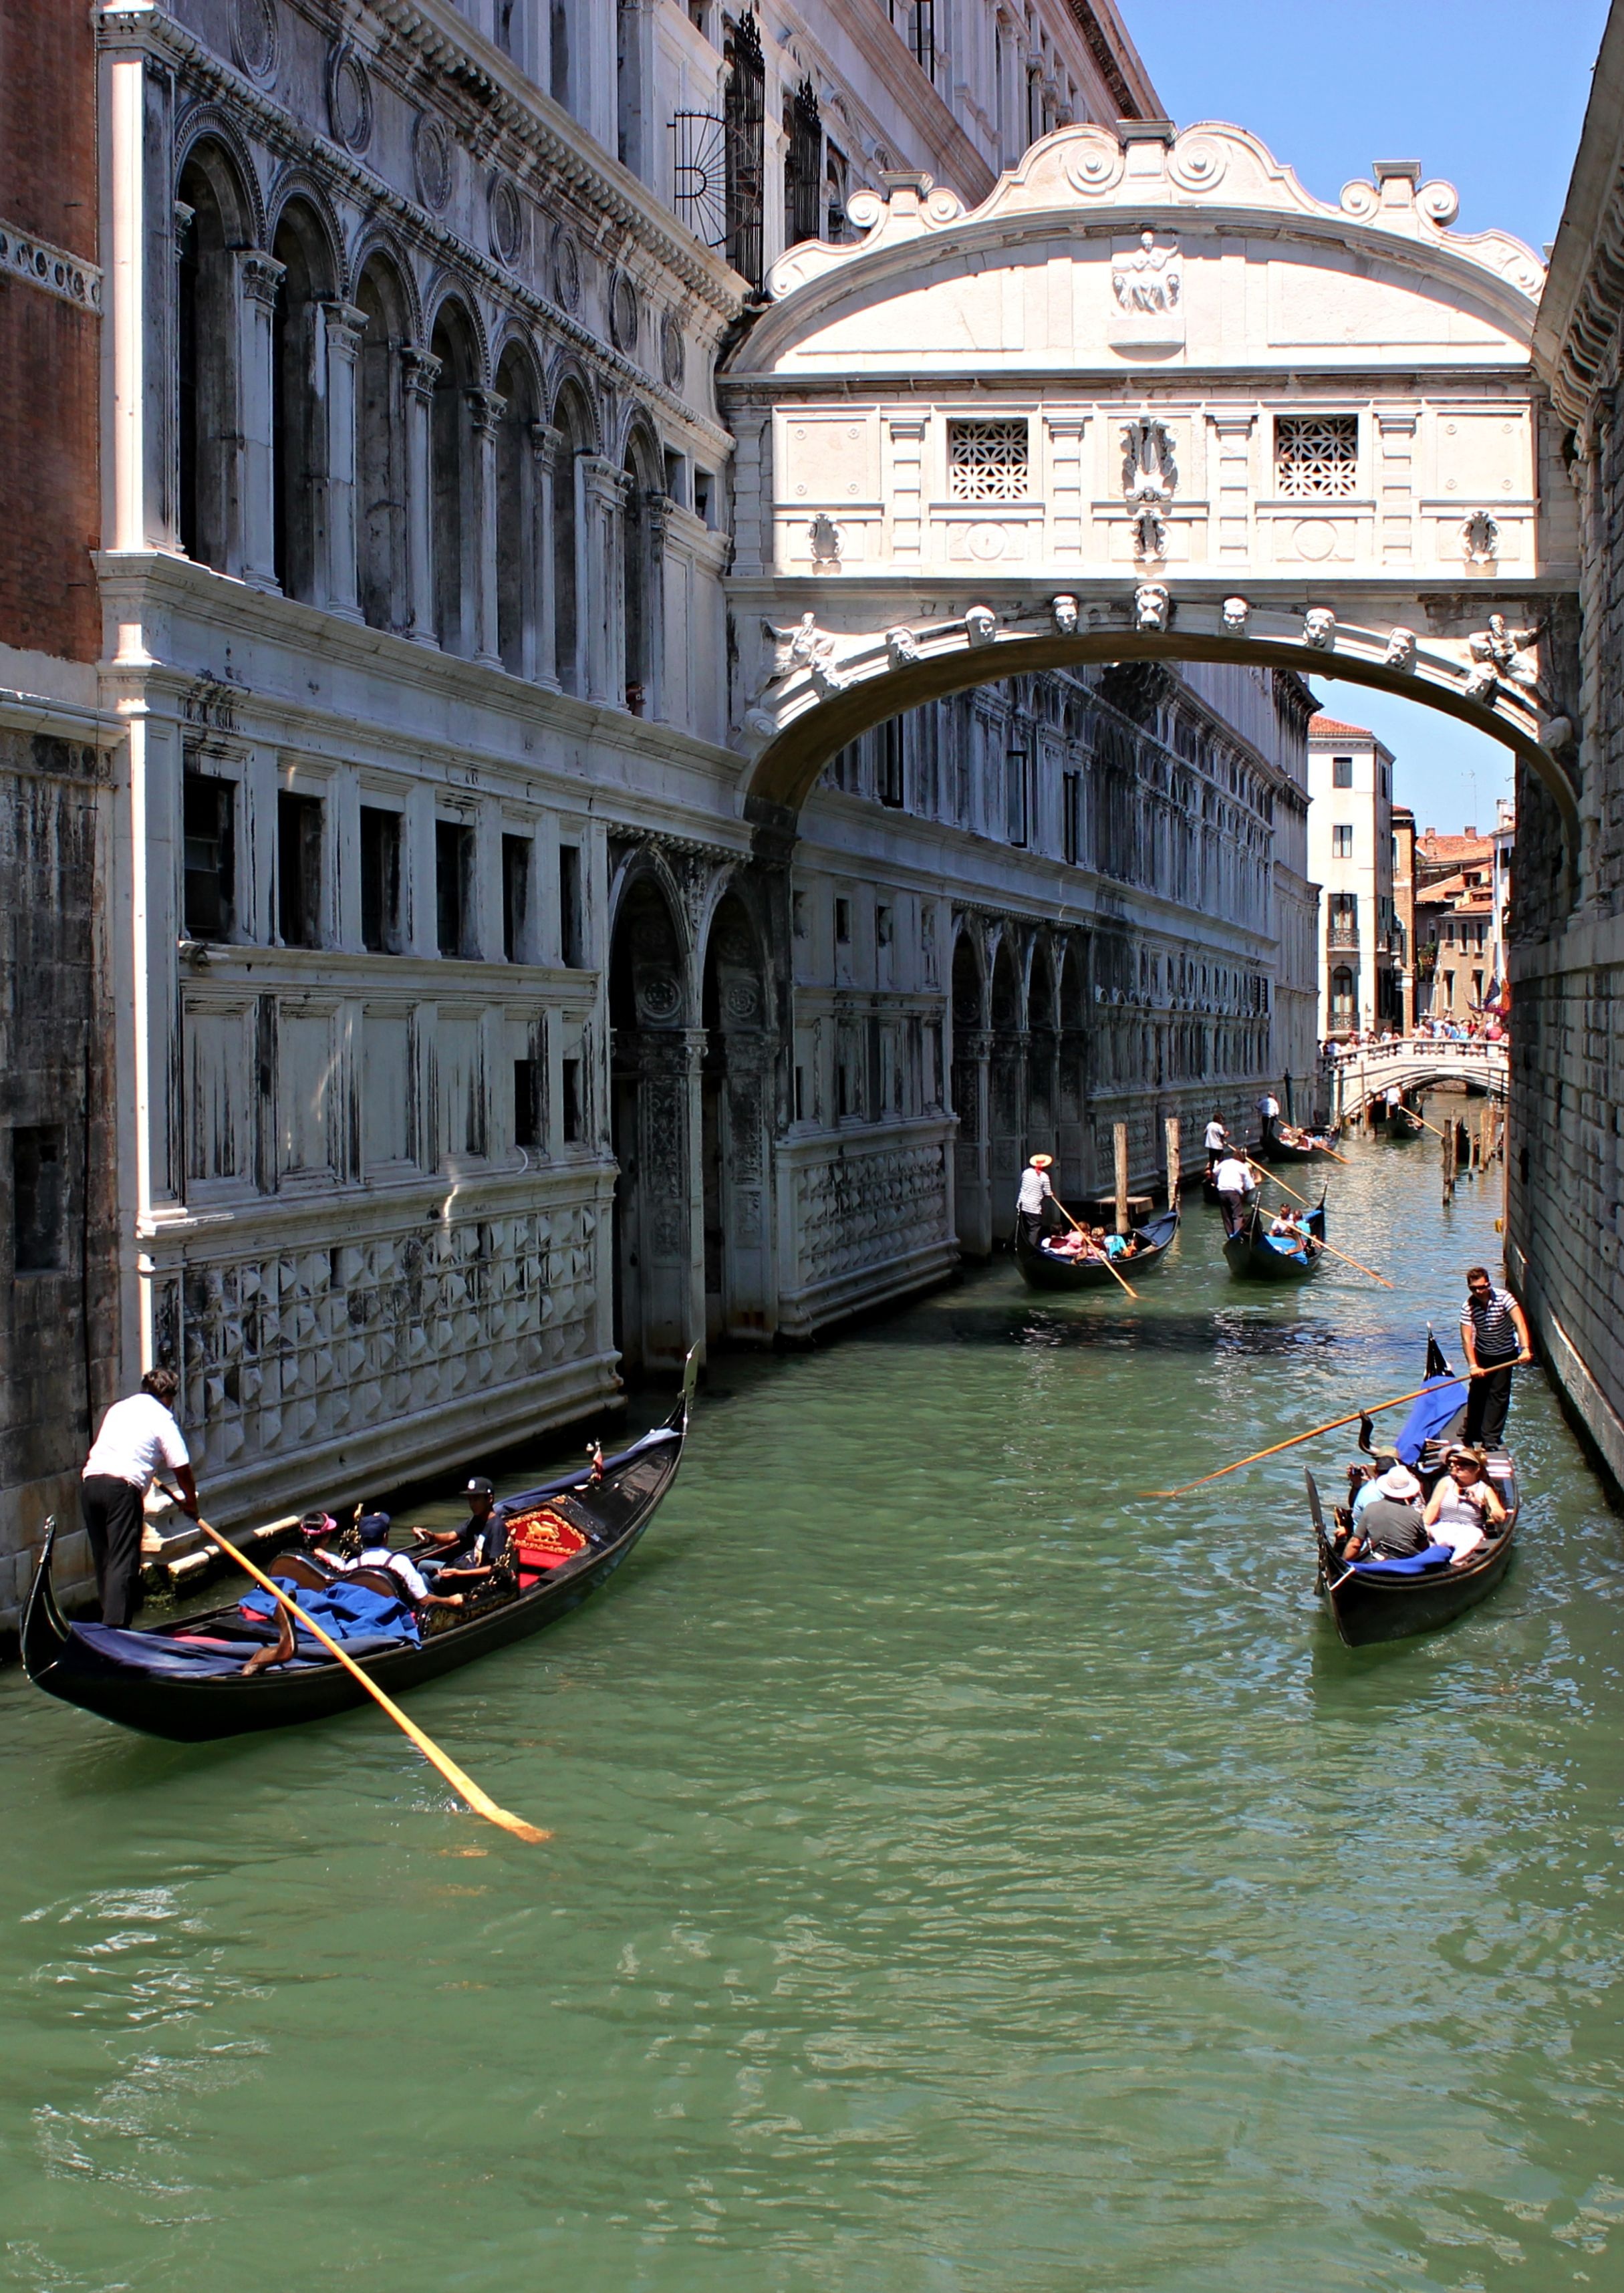
water, boat, river, canal, vehicle, italy, venice, tourism, waterway, boating, channel, gondola, watercraft